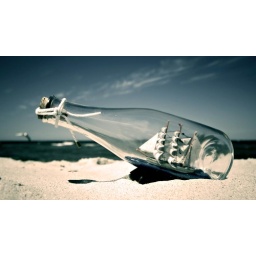
ship in a bottle